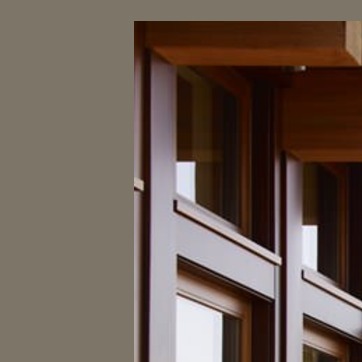
Material: glass